Lucas van Leyden

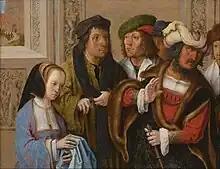
"Potiphar's Wife Displays Joseph's Garment"

Lucas van Leyden (1494 – 8 August 1533), also named either Lucas Hugensz or Lucas Jacobsz, was a Dutch painter and printmaker in engraving and woodcut. Lucas van Leyden was among the first Dutch exponents of genre painting and was a very accomplished engraver.